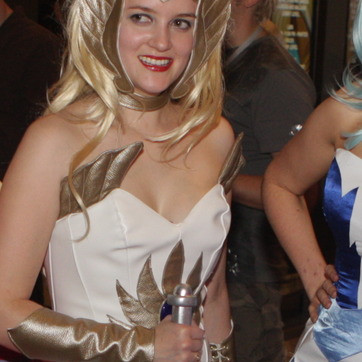
Material: skin